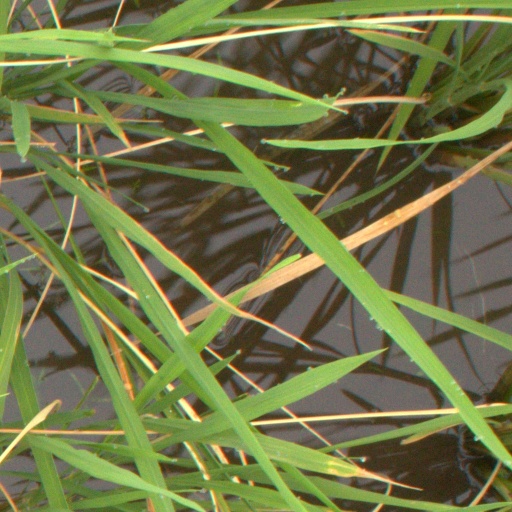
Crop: rice